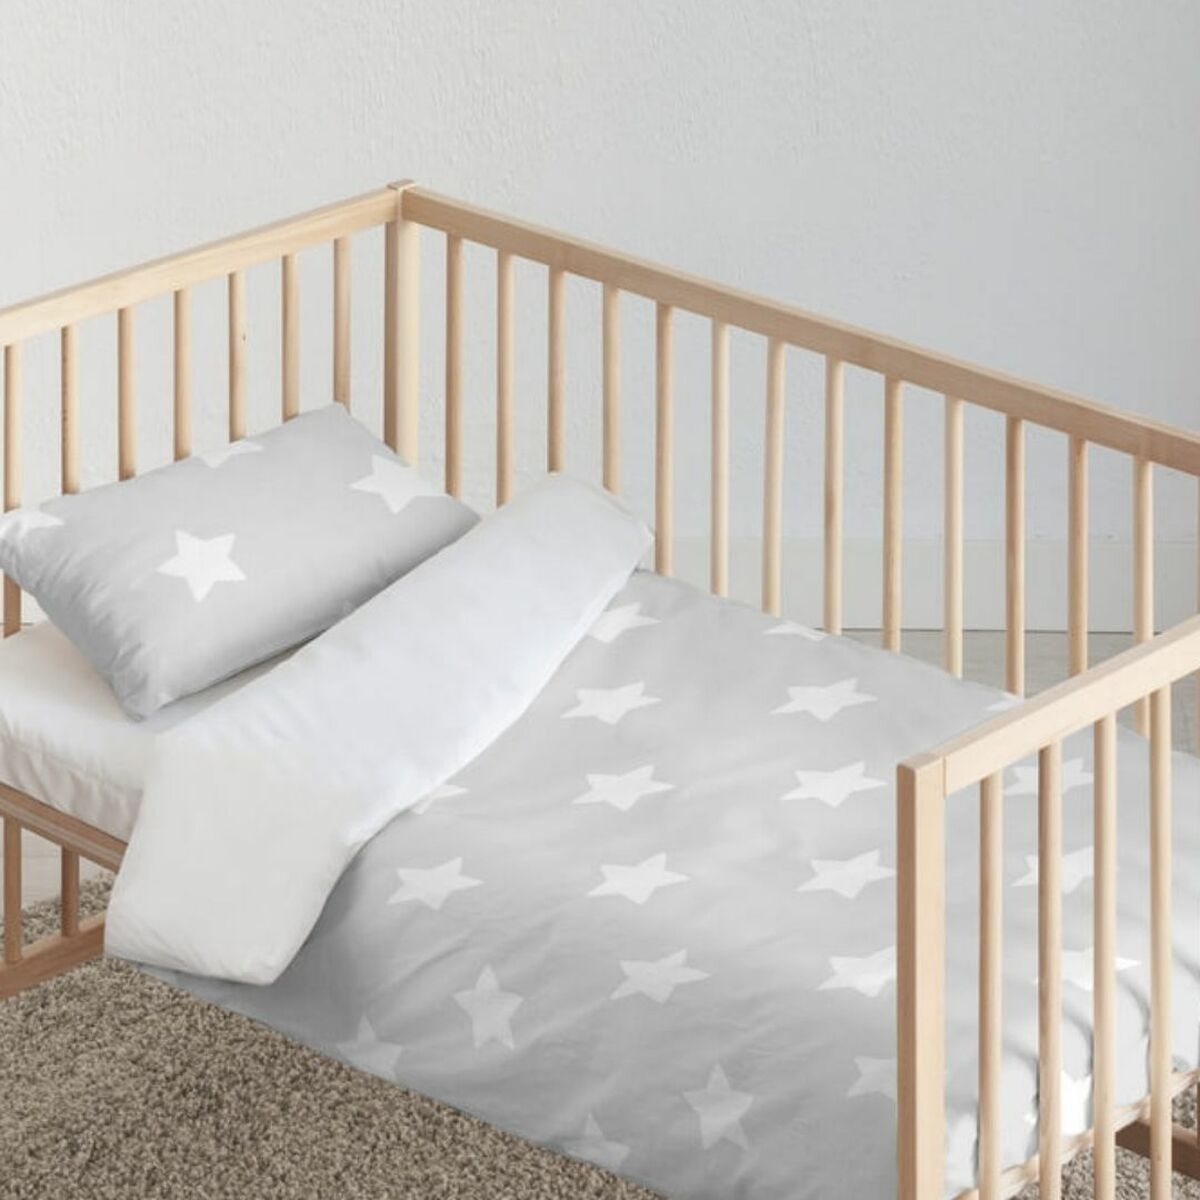
Husă de plapumă pentru pătuț Kids&Cotton Runar 115 x 145 cm
Dacă vă place să îngrijiți fiecare detaliu din casă și să aveți ultimele produse în vogă care vă vor face viața mai ușoară, cumpărați Husă de plapumă pentru pătuț Kids&Cotton Runar 115 x 145 cm la cel mai avantajos preț. Nu Include: Față de pernă Culoare: Gri Caracteristici: Lavabil/ă Compoziție: Bumbac 100 % bumbac Instrucțiuni de spălare: A nu se folosi înălbitor Do not dry-clean Lavabil/ă 30º A se spăla pe dos A nu se lăsa la înmuiat Țesătură: 175 Fire Dimensiuni aprox.: 115 x 145 cm
Brand: Kids&Cotton
Category: Furniture > Baby & Toddler Furniture > Crib & Toddler Bed Accessories > Crib Bumpers & Liners > Crib Liners